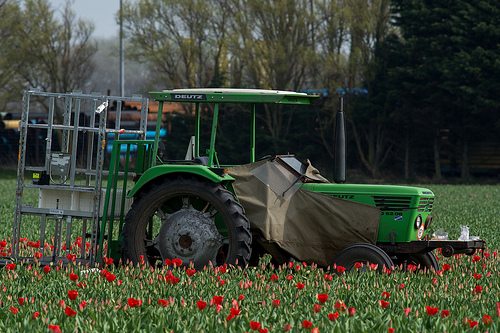
Flower: tulip